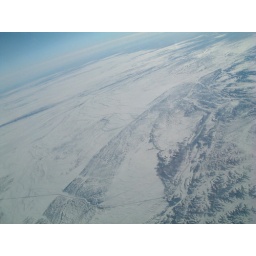
Taken through the aeroplane window somewhere over the Himalayas.